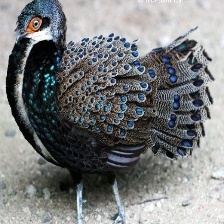
Species: BORNEAN PHEASANT
Scientific name: POLYPLECTRON SCHLEIERMACHERI